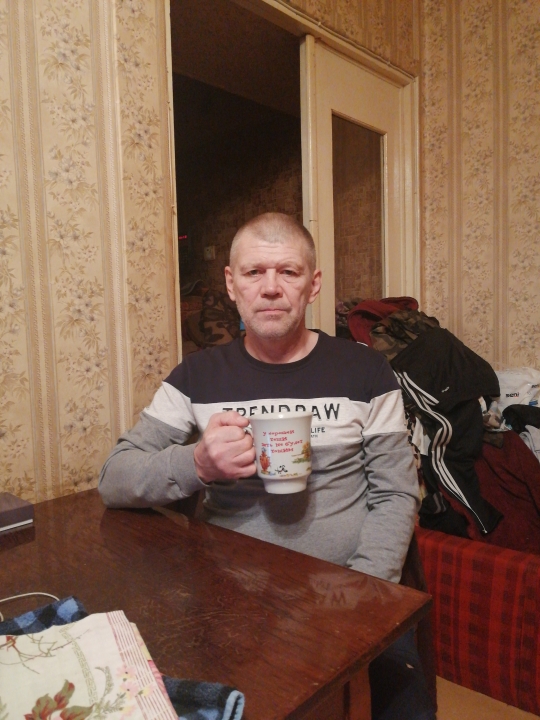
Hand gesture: no_gesture